Archäologisches Museum Hamburg

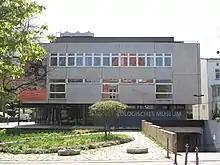
Archaeological exhibitions building

With more than 2.5 million objects, the museum holds the largest collection of prehistoric finds. On exhibit are mostly local examples of the Paleolithic and Neolithic eras, the Bronze and Iron Ages, the Migration Period and the Early Middle Ages in northern Germany. In 2009, the newly designed permanent archaeological exhibition opened. It is structured in the following subject areas: materials, food, violence, death, innovation and mobility. In more than 160 glass display cases, models and large exhibit items represent all aspects of human cultural development over the last 40,000 years. In addition, installations on cultural heritage landmarks, the archaeology of Hamburg, and methods of collection and preservation provide information about the work of the museum and archaeologists. Some of the notable exhibits are the Duvensee paddle (one of the oldest surviving paddles), the Metzendorf-Woxdorf head burial, the Bronze Age Daensen folding chair, the Ovelgönne Bread Roll, the Saxon Wulfsen horse burial, the Tangendorf disc brooch, a section of the Wittmoor Bog Trackway and the Maschen disc brooch.